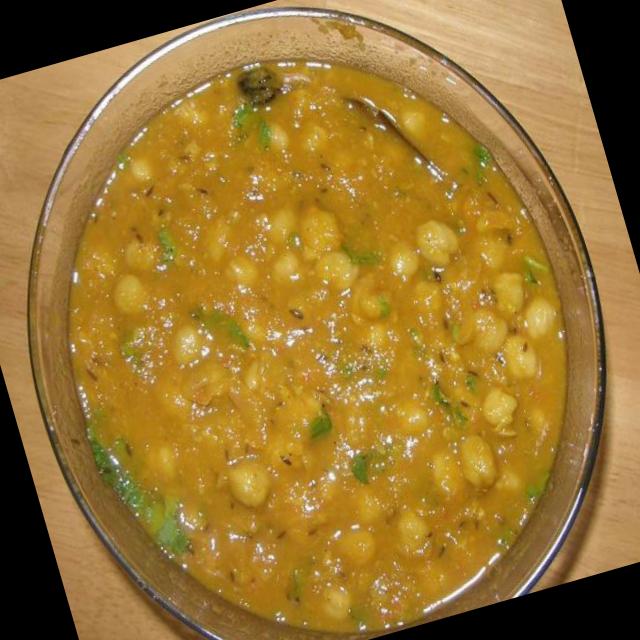
Dish: chole